Fox spirit

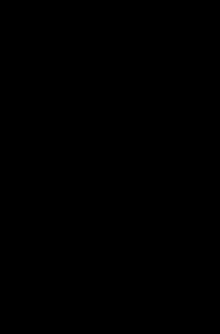
Qing Dynasty depiction of the fox spirit.

The nine-tailed fox occurs in the "Shanhaijing" ("Classic of Mountains and Seas"), compiled from the Warring States period to the Western Han period (circa fourth to circa first century BC). The work states: